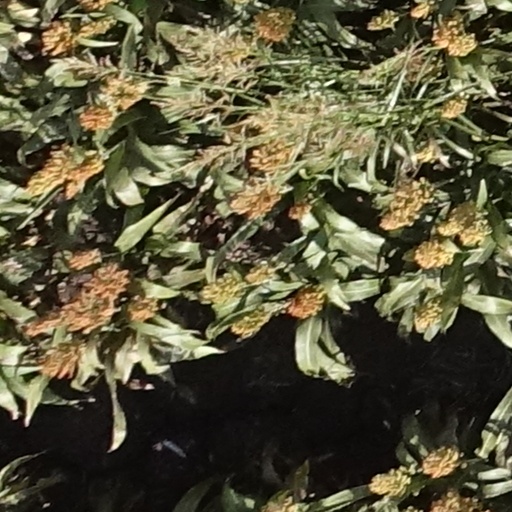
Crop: sorghum